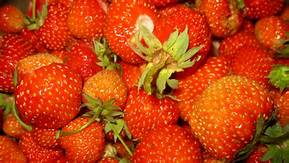
Label: Strawberry